Alec Urosevski

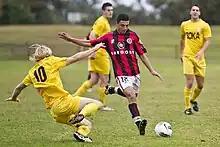
Urosevski playing for Rockdale City Suns in 2012

Alec Urosevski ("Alec Uroševski", born 15 February 1994) is an Australian footballer who plays as a striker for Rockdale Ilinden.